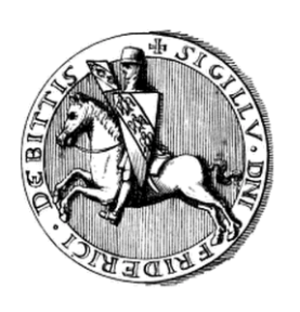
Ferry Iᵉʳ de Lorraine, né vers 1143 mort 7 avril 1206, fut seigneur de Bitche de 1188 à 1206 et se proclama duc de Lorraine de 1205 à 1206. Il était le second fils du duc Mathieu Iᵉʳ et de Judith de Hohenstaufen, aussi appelée Berthe. Il fut aussi le premier prince de la maison de Lorraine à porter l'écu aux alérions.
Cette page concerne les événements qui se sont produits au douzième siècle en Lorraine.